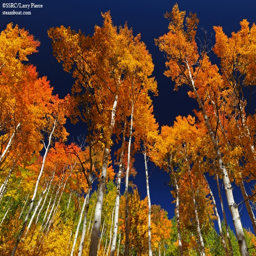
this is what fall is supposed to look like at home